Helicarrier

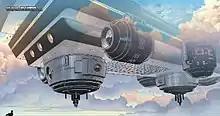
The Helicarrier as depicted in "Avengers vs. X-Men" #1 (April 2012). Art by John Romita Jr.

The Helicarrier is a fictional airborne aircraft carrier appearing in American comic books published by Marvel Comics. Created by Stan Lee and Jack Kirby, the aircraft first appeared in "Strange Tales" #135 (August 1965).